Nicola Montani

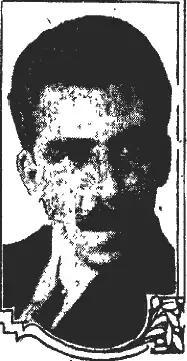
Nicola Montani

Nicola Aloysius Montani, KCSS (6 November 1880 in Utica – 11 January 1948 in Philadelphia) was a conductor, composer, arranger, and publisher of sacred music.